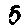
Label: 5